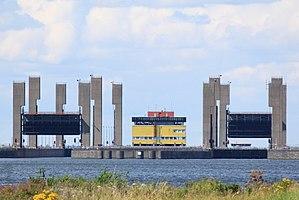
Les écluses du Kreekrak sont situées sur le canal de l'Escaut au Rhin, sur le territoire de la commune néerlandaise de Reimerswaal.